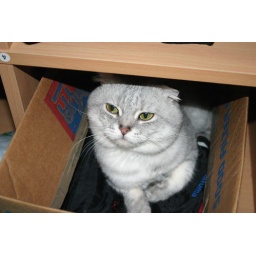
Verymuch des Orangers in a box on a shelf